South Shore Riverfront Park

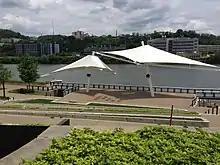
South Shore Riverfront Park

The South Shore Riverfront Park is a 3.4-acre park that stretches from 25th to 29th streets along the south banks of the Monongahela River upriver from Downtown Pittsburgh, Pennsylvania, United States. It is situated on the site of the former Jones & Laughlin Steel Mill and is adjacent to the SouthSide Works retail and residential complex.